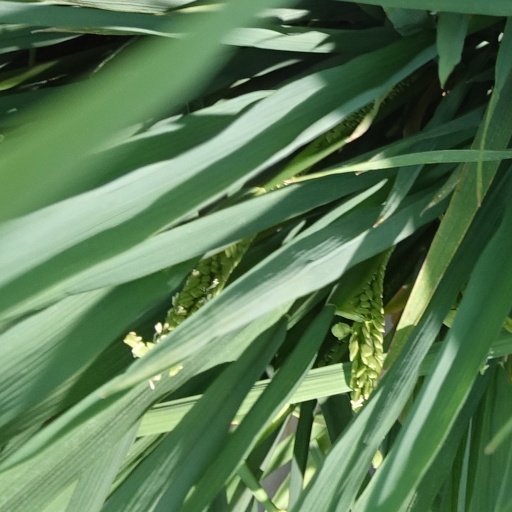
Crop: rice